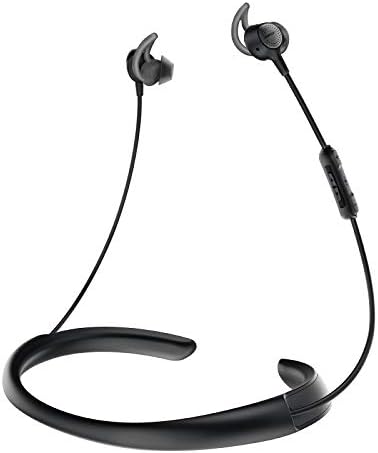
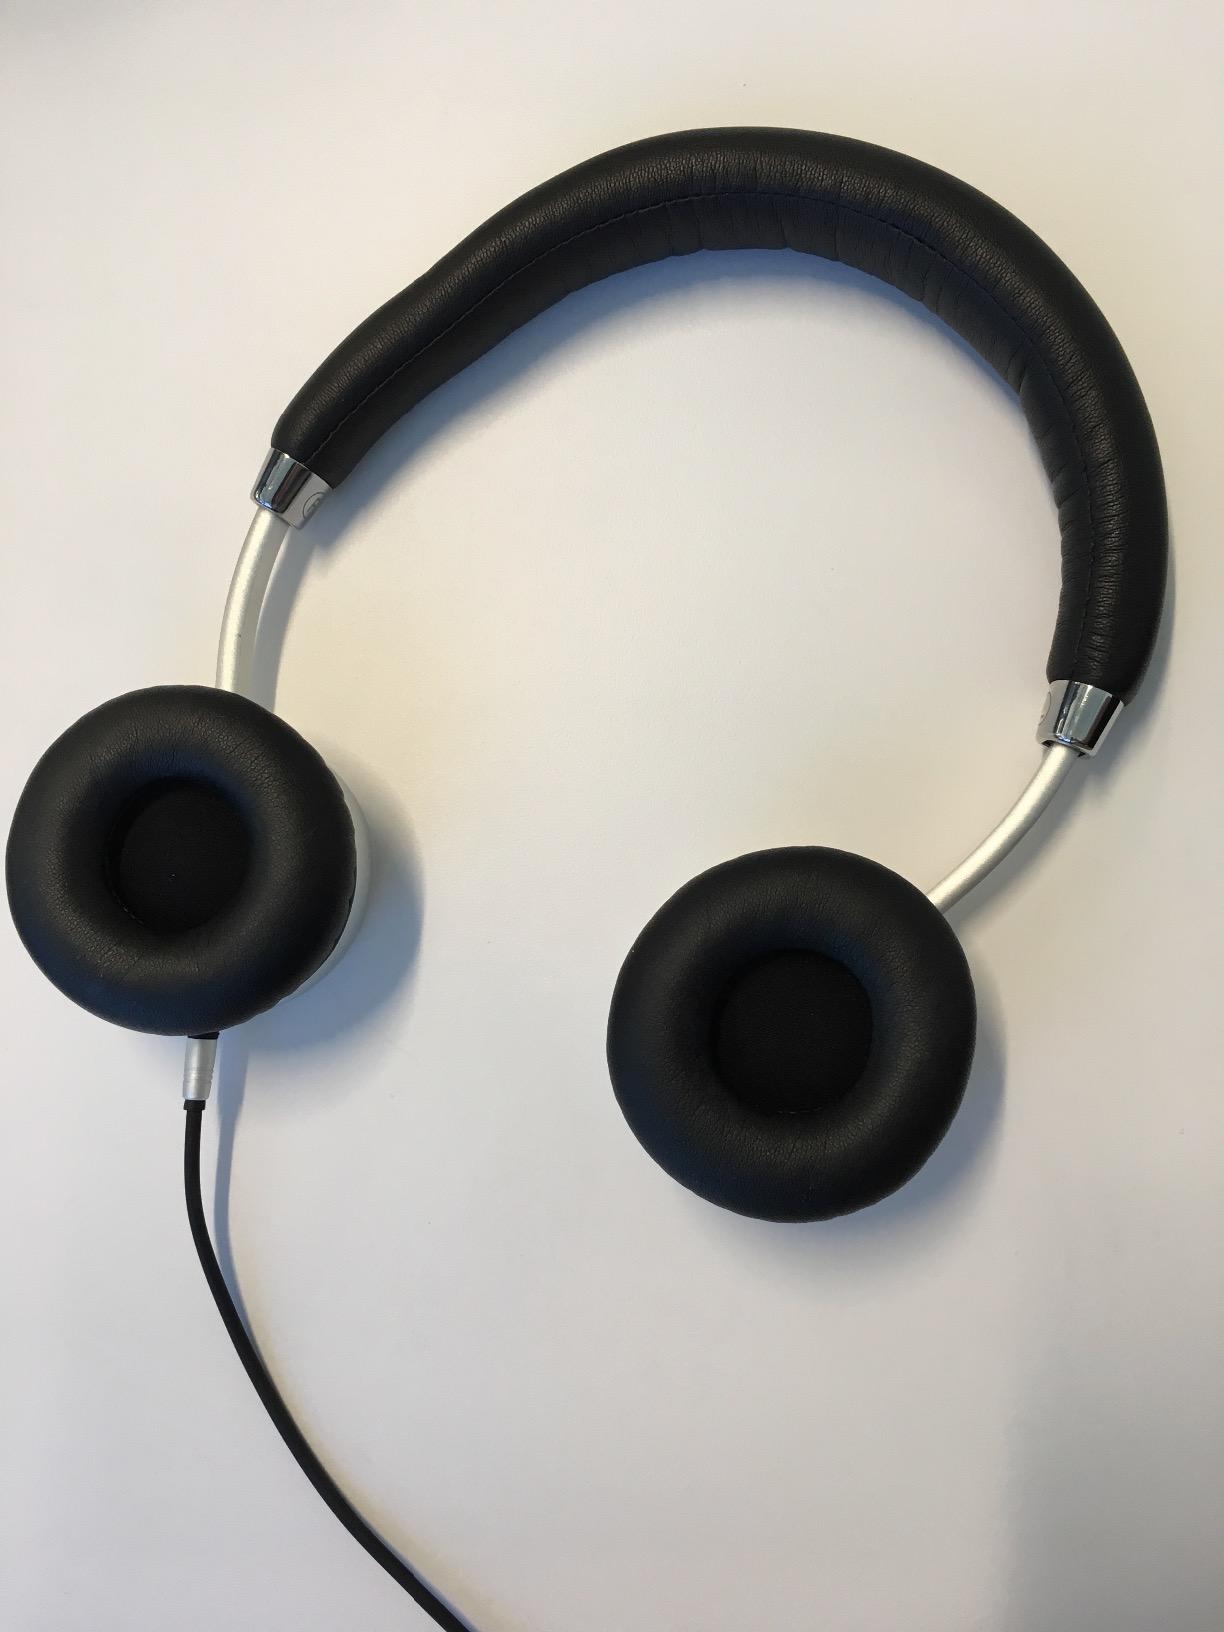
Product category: headphones
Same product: no